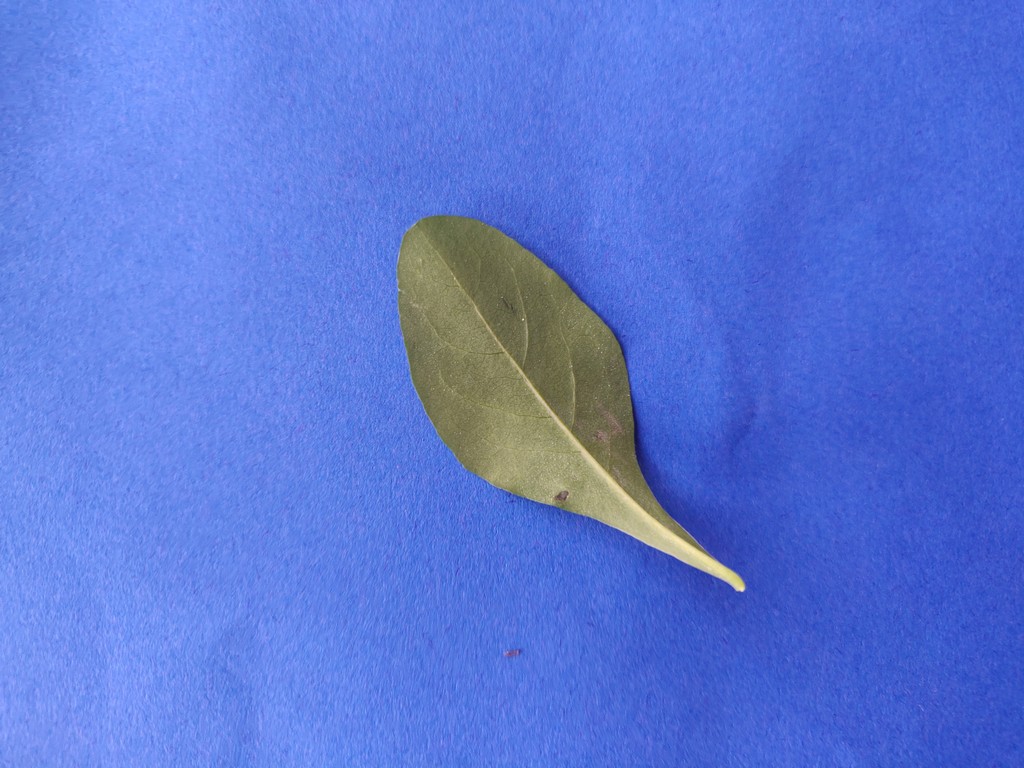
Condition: Healthy
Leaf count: single
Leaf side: back